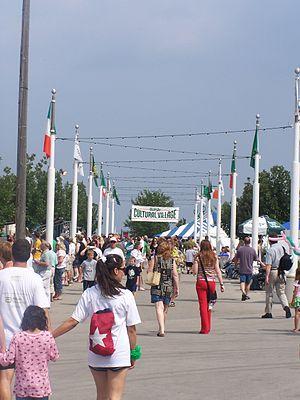
Milwaukee Irish Fest est un festival ethnique annuel qui a lieu au Henry Maier Festival Park, sur le lac Michigan, aux États-Unis, chaque troisième week-end d'août. Plus de 130 000 personnes assistent chaque année au festival pour assister à près de 250 concerts sur 17 scènes. Le festival de quatre jours au centre-ville de Milwaukee est né en 1981, fondé par Edward J. Ward. Irish Fest est le plus grand des festivals ethniques organisés sur les terrains du Summerfest en terme de fréquentation et revendique la plus grande célébration de la culture irlandaise au monde.